Subsatellite

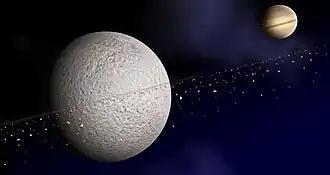

There is a possible detection of a ring system around Saturn's natural satellite Rhea that led to calculations that indicated that satellites orbiting Rhea would have stable orbits. The rings suspected were thought to be narrow, a phenomenon normally associated with shepherd moons; however, targeted images taken by the "Cassini" spacecraft failed to detect any subsatellites or rings associated with Rhea, at least no particles larger than a few millimeters, making the chance of a ring system around Rhea slim.